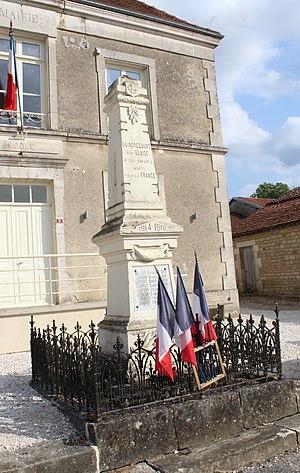
Le monument aux morts.
Guindrecourt-sur-Blaise est une commune française située dans le département de la Haute-Marne, en région Grand Est.